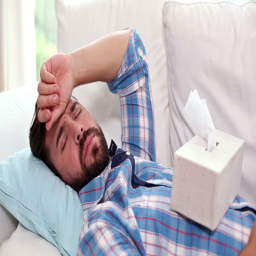
sick man lying on the couch at home in the living room